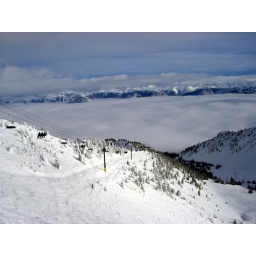
Stairway to Heaven chair and clouds over the valley at Kicking Horse Mountain Resort.